Mortal Kombat (1992 video game)

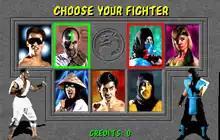
"Mortal Kombat" character selection screen, showing Kano (left) and Sub-Zero (right)

"Mortal Kombat" includes seven playable characters, each with their own unique Fatality and all of whom would eventually become trademark characters and appear in several sequels. The game was developed with digitized sprites based on real actors.